BOOS

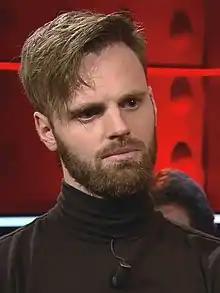
Tim Hofman

BOOS, in its first years known as #BOOS, is a Dutch online investigative journalism and consumer show that is broadcast on the eponymous YouTube channel as well as the online channels of public broadcasters NPO and BNN-VARA since 2016. The main host of the show is Tim Hofman, and producer Marije de Roode also often appears as a co-host.